Hodag

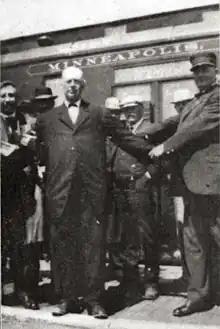
E. S. Shepard, circa 1915

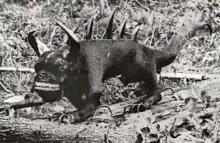
The Hodag

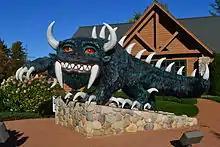
The hodag statue in front of the Rhinelander chamber of commerce.

In American folklore, the hodag is a fearsome critter resembling a large bull-horned carnivore with a row of thick curved spines down its back. The hodag was said to be born from the ashes of cremated oxen, as the incarnation of the accumulation of abuse the animals had suffered at the hands of their masters. The history of the hodag is strongly tied to Rhinelander, Wisconsin, where it was claimed to have been discovered. The hodag has figured prominently in early Paul Bunyan stories.